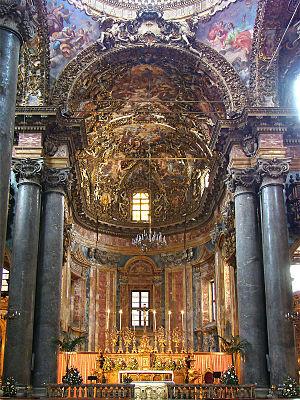
Église San Giuseppe dei Teatini, Palerme, Sicile, Italie.
L'église San Giuseppe dei Teatini est située dans la ville sicilienne de Palerme, près du Quattro Canti et est considérée comme l'un des exemples les plus remarquables du baroque sicilien à Palerme.